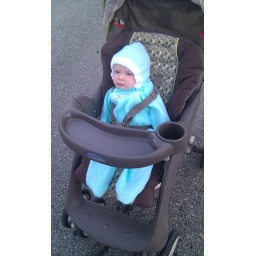
His first stroller ride not being in the car seat, and sitting up mostly on his own.